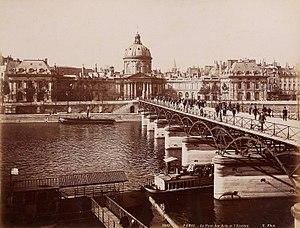
Pont des Arts